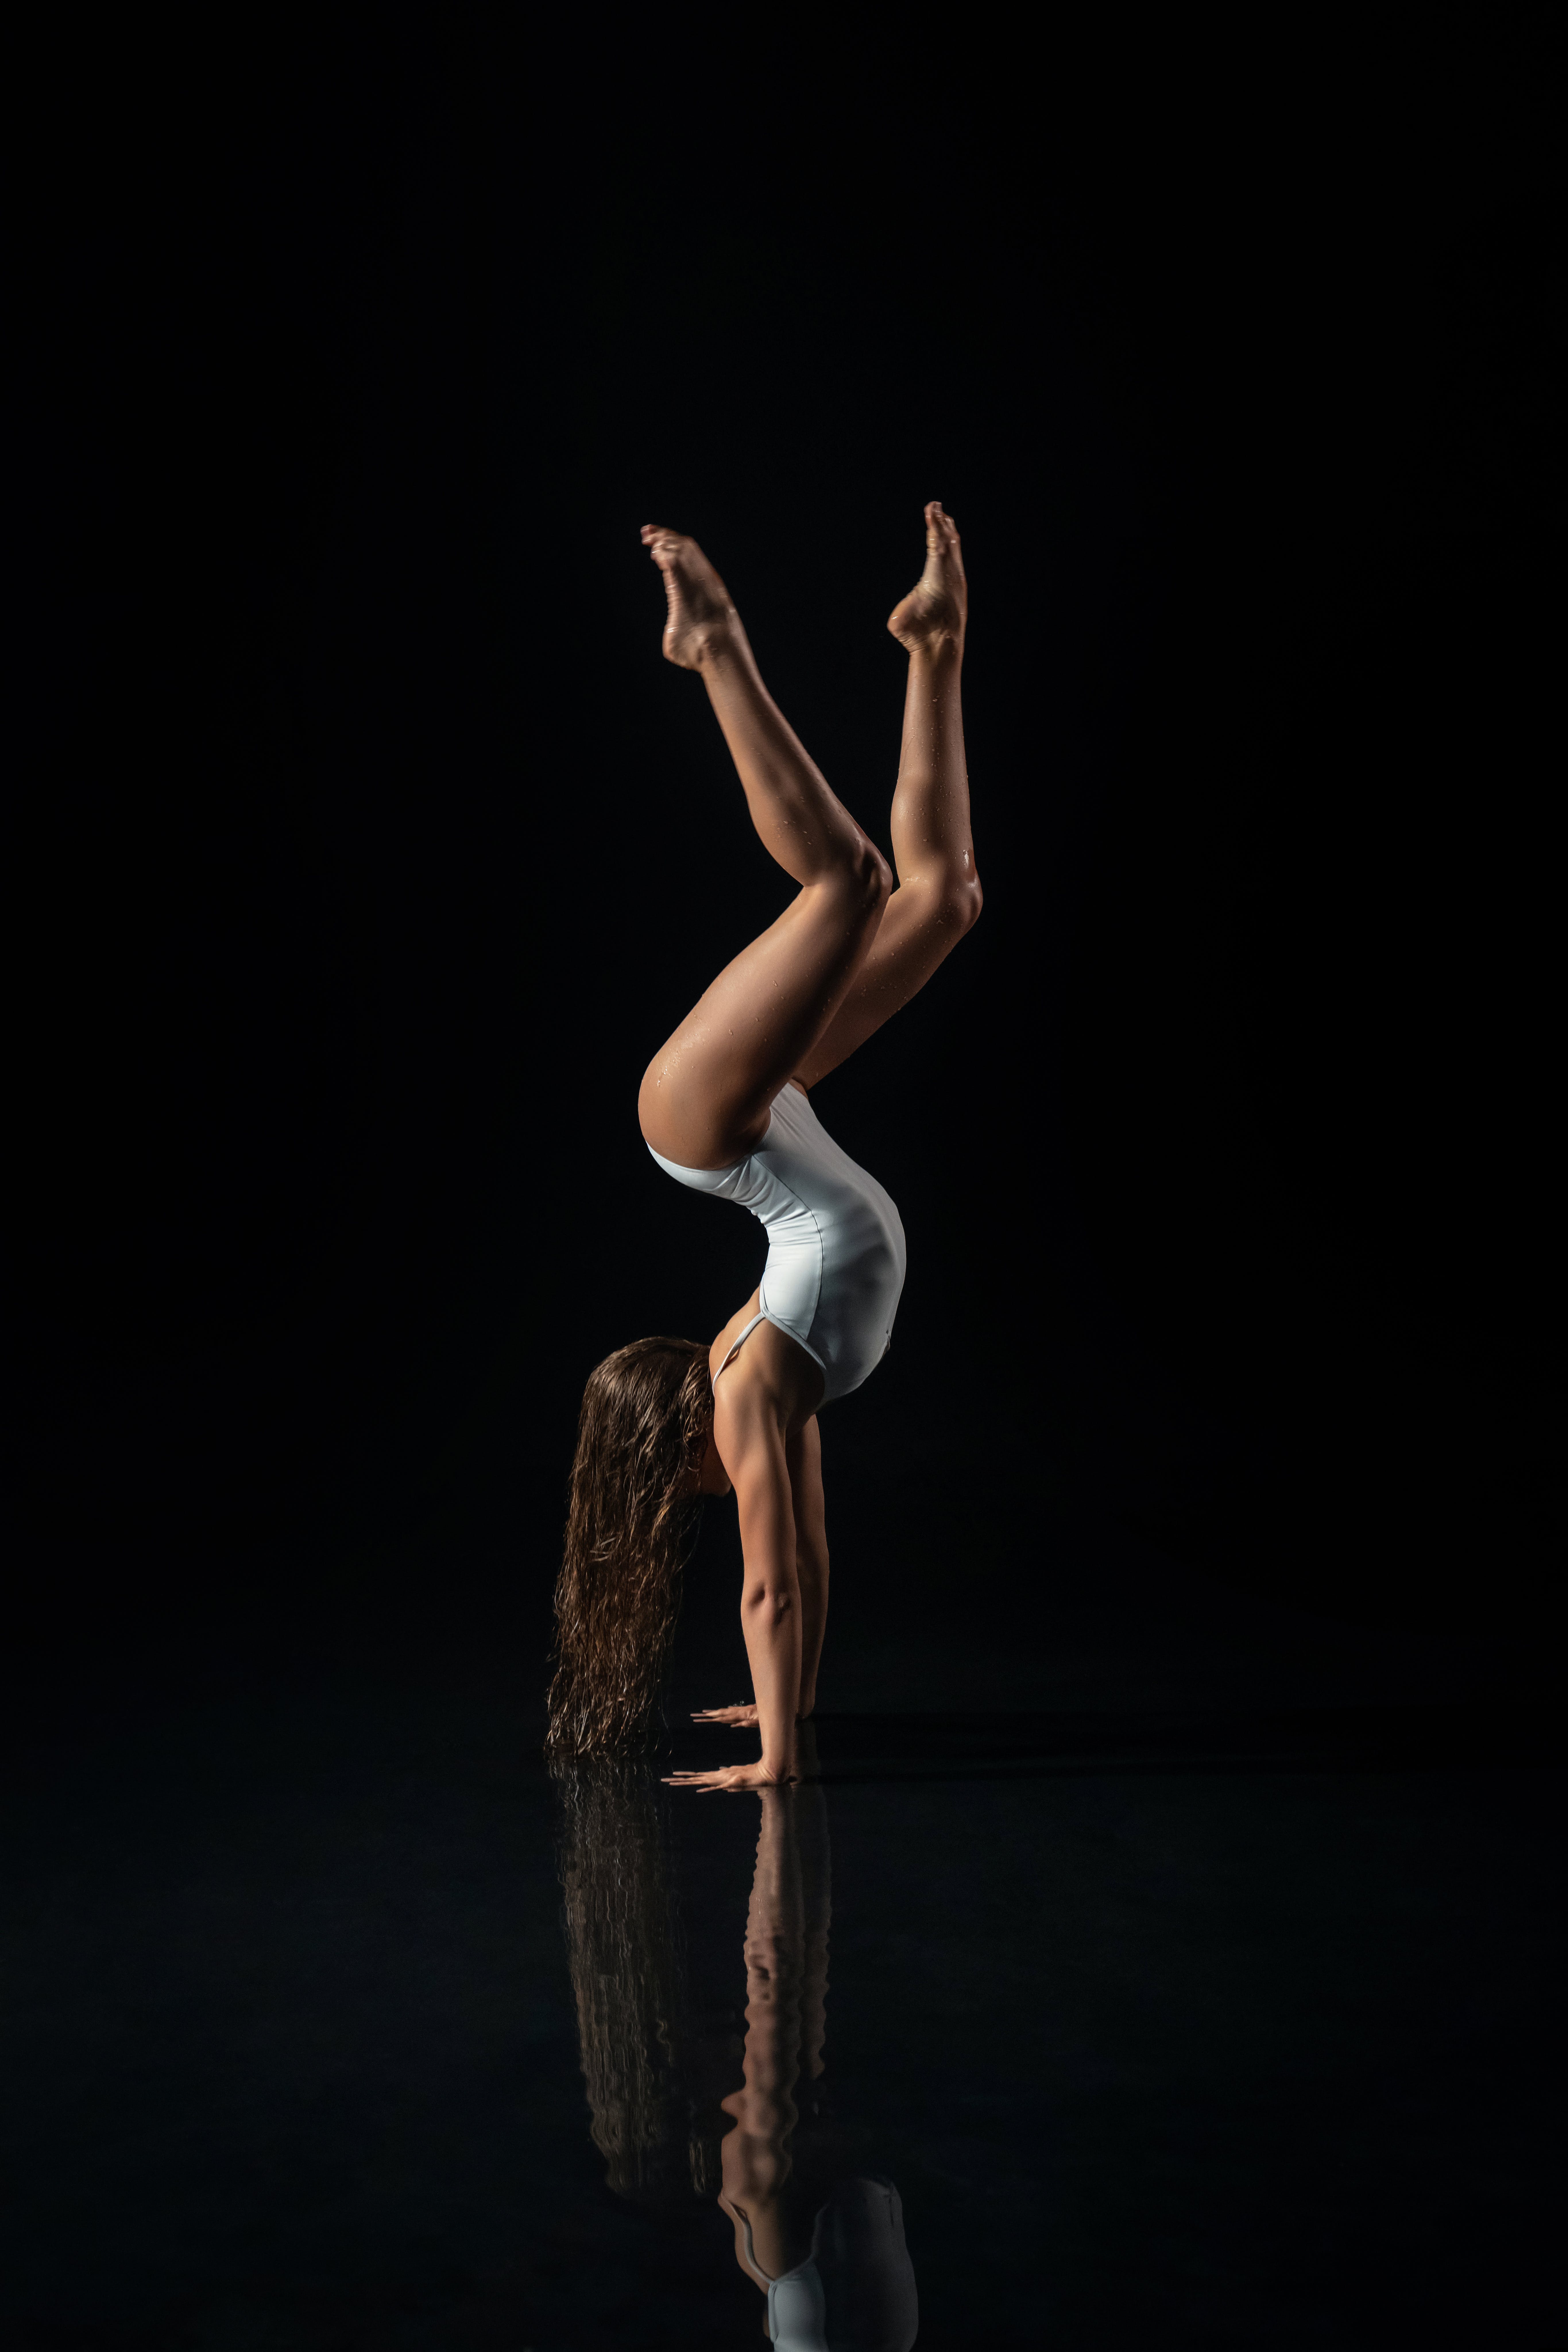
woman, Athletic dance move, flash photography, dance, waist, elbow, choreography, thigh, trunk, performing arts, balance, entertainment, knee, event, human leg, sportswear, abdomen, physical fitness, art, acrobatics, sports, darkness, public event, stretching, concert dance, dancer, barefoot